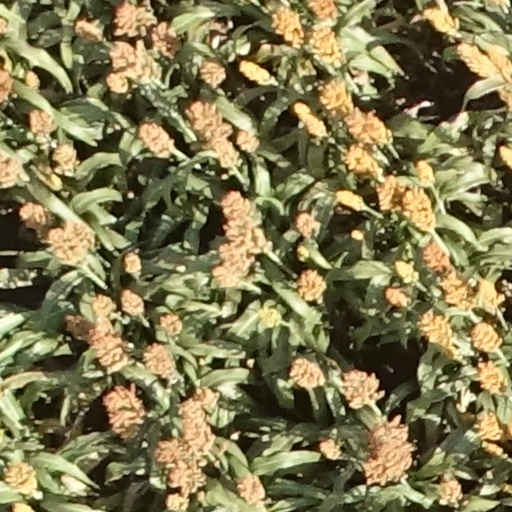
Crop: sorghum